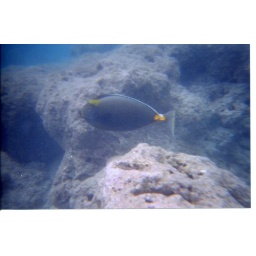
this fish has big orange sails near its tail